Sequatchie River

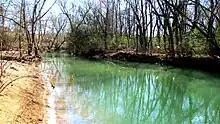
Sequatchie River in Pikeville, Tennessee

The stream crosses into Bledsoe County near the head of the Sequatchie Valley. The Sequatchie Valley is traversed throughout much its length by U.S. Route 127. The first sizeable town on the Sequatchie is Pikeville, the county seat of Bledsoe. State Route 30, which descends Walden's Ridge into the Valley and then climbs the escarpment back onto the plateau, crosses here.